Khatri Addouh

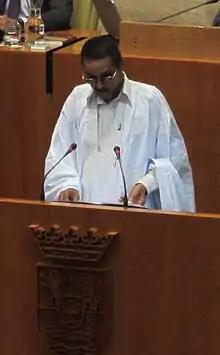
Addouh in 2012

Khatri Addouh (born 1954) is a Sahrawi politician and diplomat who currently serves as the ambassador of the Sahrawi Arab Democratic Republic to Algeria. He previously served as Minister of Education and Vocational Training from 2023 to 2025, and as president of the Sahrawi National Council from 2010 to 2020. Following the death of long-time president Mohamed Abdelaziz on 31 May 2016, Addouh was appointed interim president and the Secretary General of the Polisario Front.